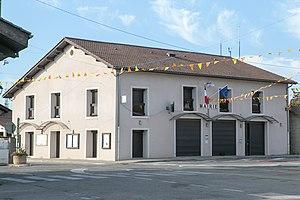
Beaucroissant est une commune française située dans le département de l'Isère en région Auvergne-Rhône-Alpes.